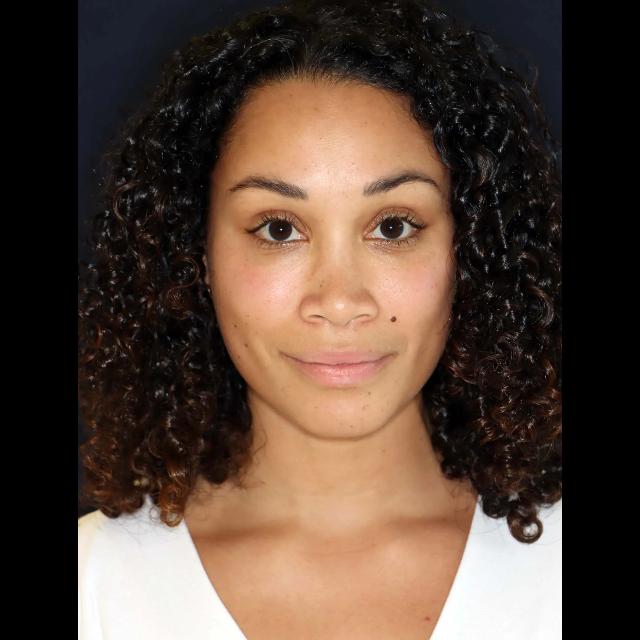
Label: Colored